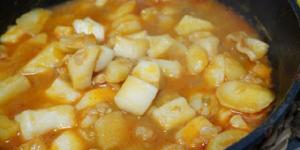
guiso de sepia con patatas